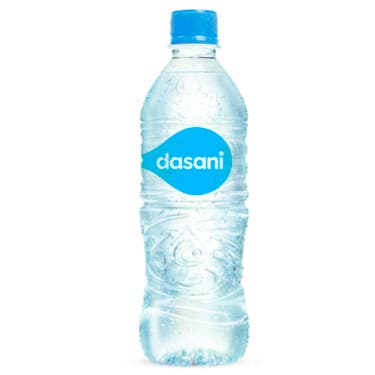
A Dasani purified water in a 600-milliliters plastic bottle